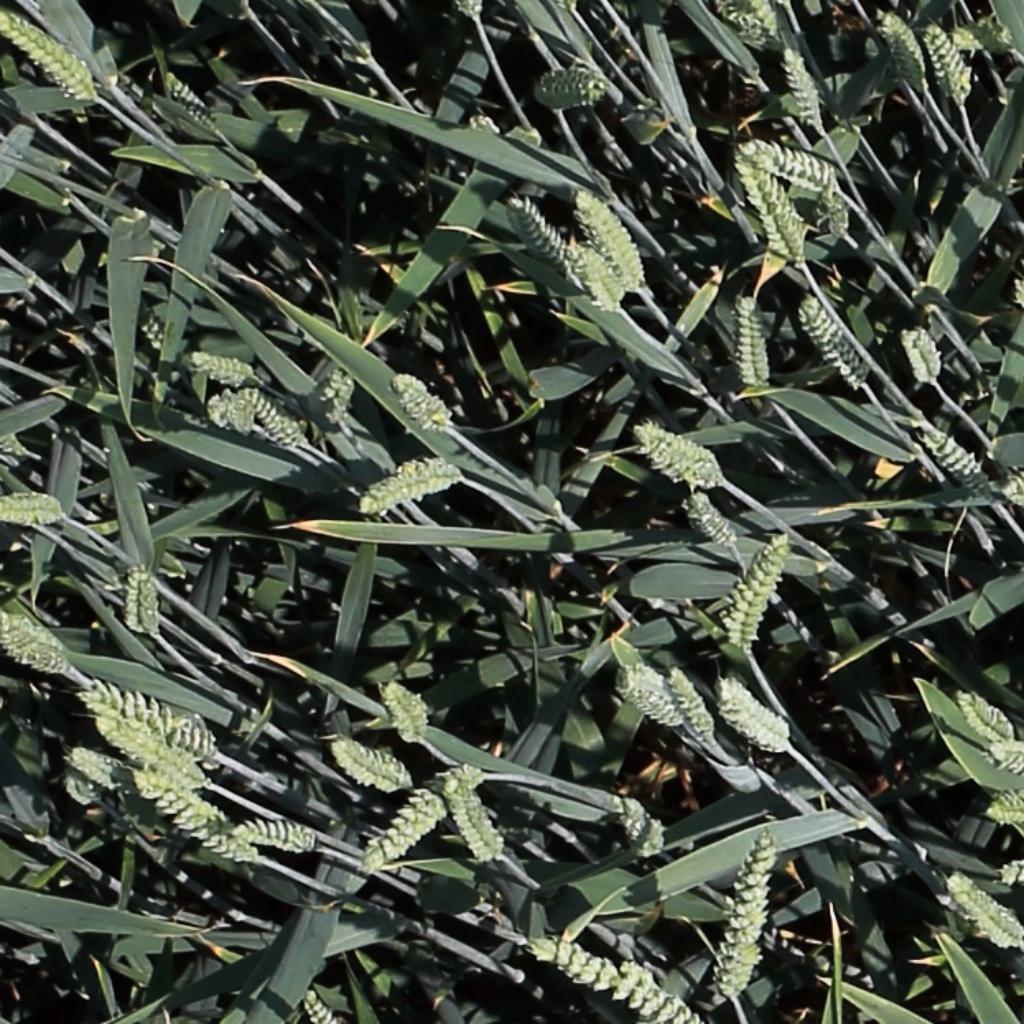
Country: Switzerland
Location: Usask
Wheat development stage: Filling